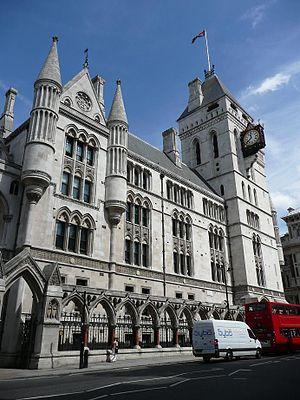
Cour Royale de Justice, Londres.